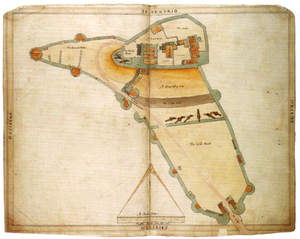
Le château de Corfe est une fortification située au-dessus du village du même nom, sur la péninsule de Purbeck dans le comté anglais du Dorset. Construit par Guillaume le Conquérant, le château date du XIᵉ siècle et domine une brèche dans les collines appelées Purbeck Hills, situées sur la route entre Wareham et Swanage. À l'origine, il fut l'un des tout premiers châteaux anglais à être construit avec de la pierre alors que la majorité était en terre et en bois. Le château de Corfe connaît d'importants changements structurels du XIIᵉ au XIIIᵉ siècle.